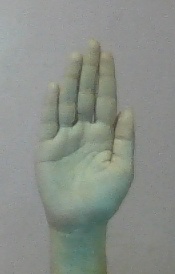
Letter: seen